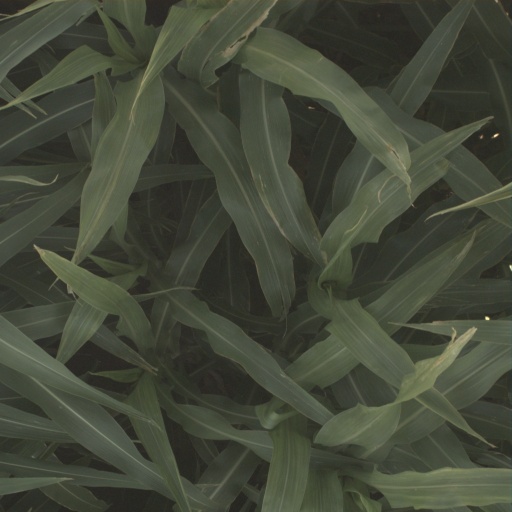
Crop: sorghum